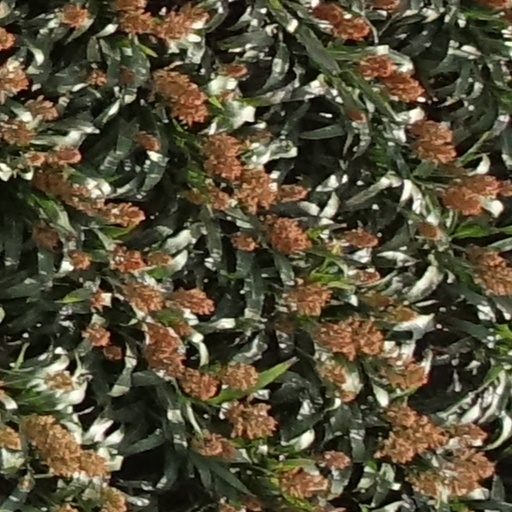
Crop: sorghum